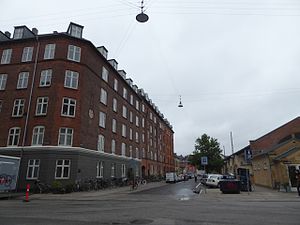
Bragesgade
Bragesgade ved Mimersgade.
Bragesgade er en gade på Ydre Nørrebro i Mimersgadekvarteret. Bragesgade løber mellem Nørrebrogade og Nannasgade.